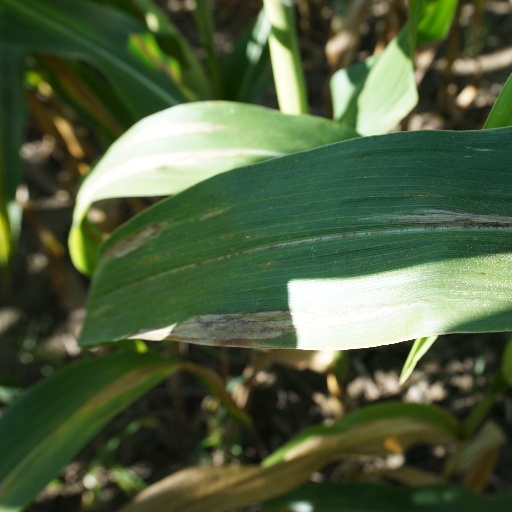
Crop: maize; corn